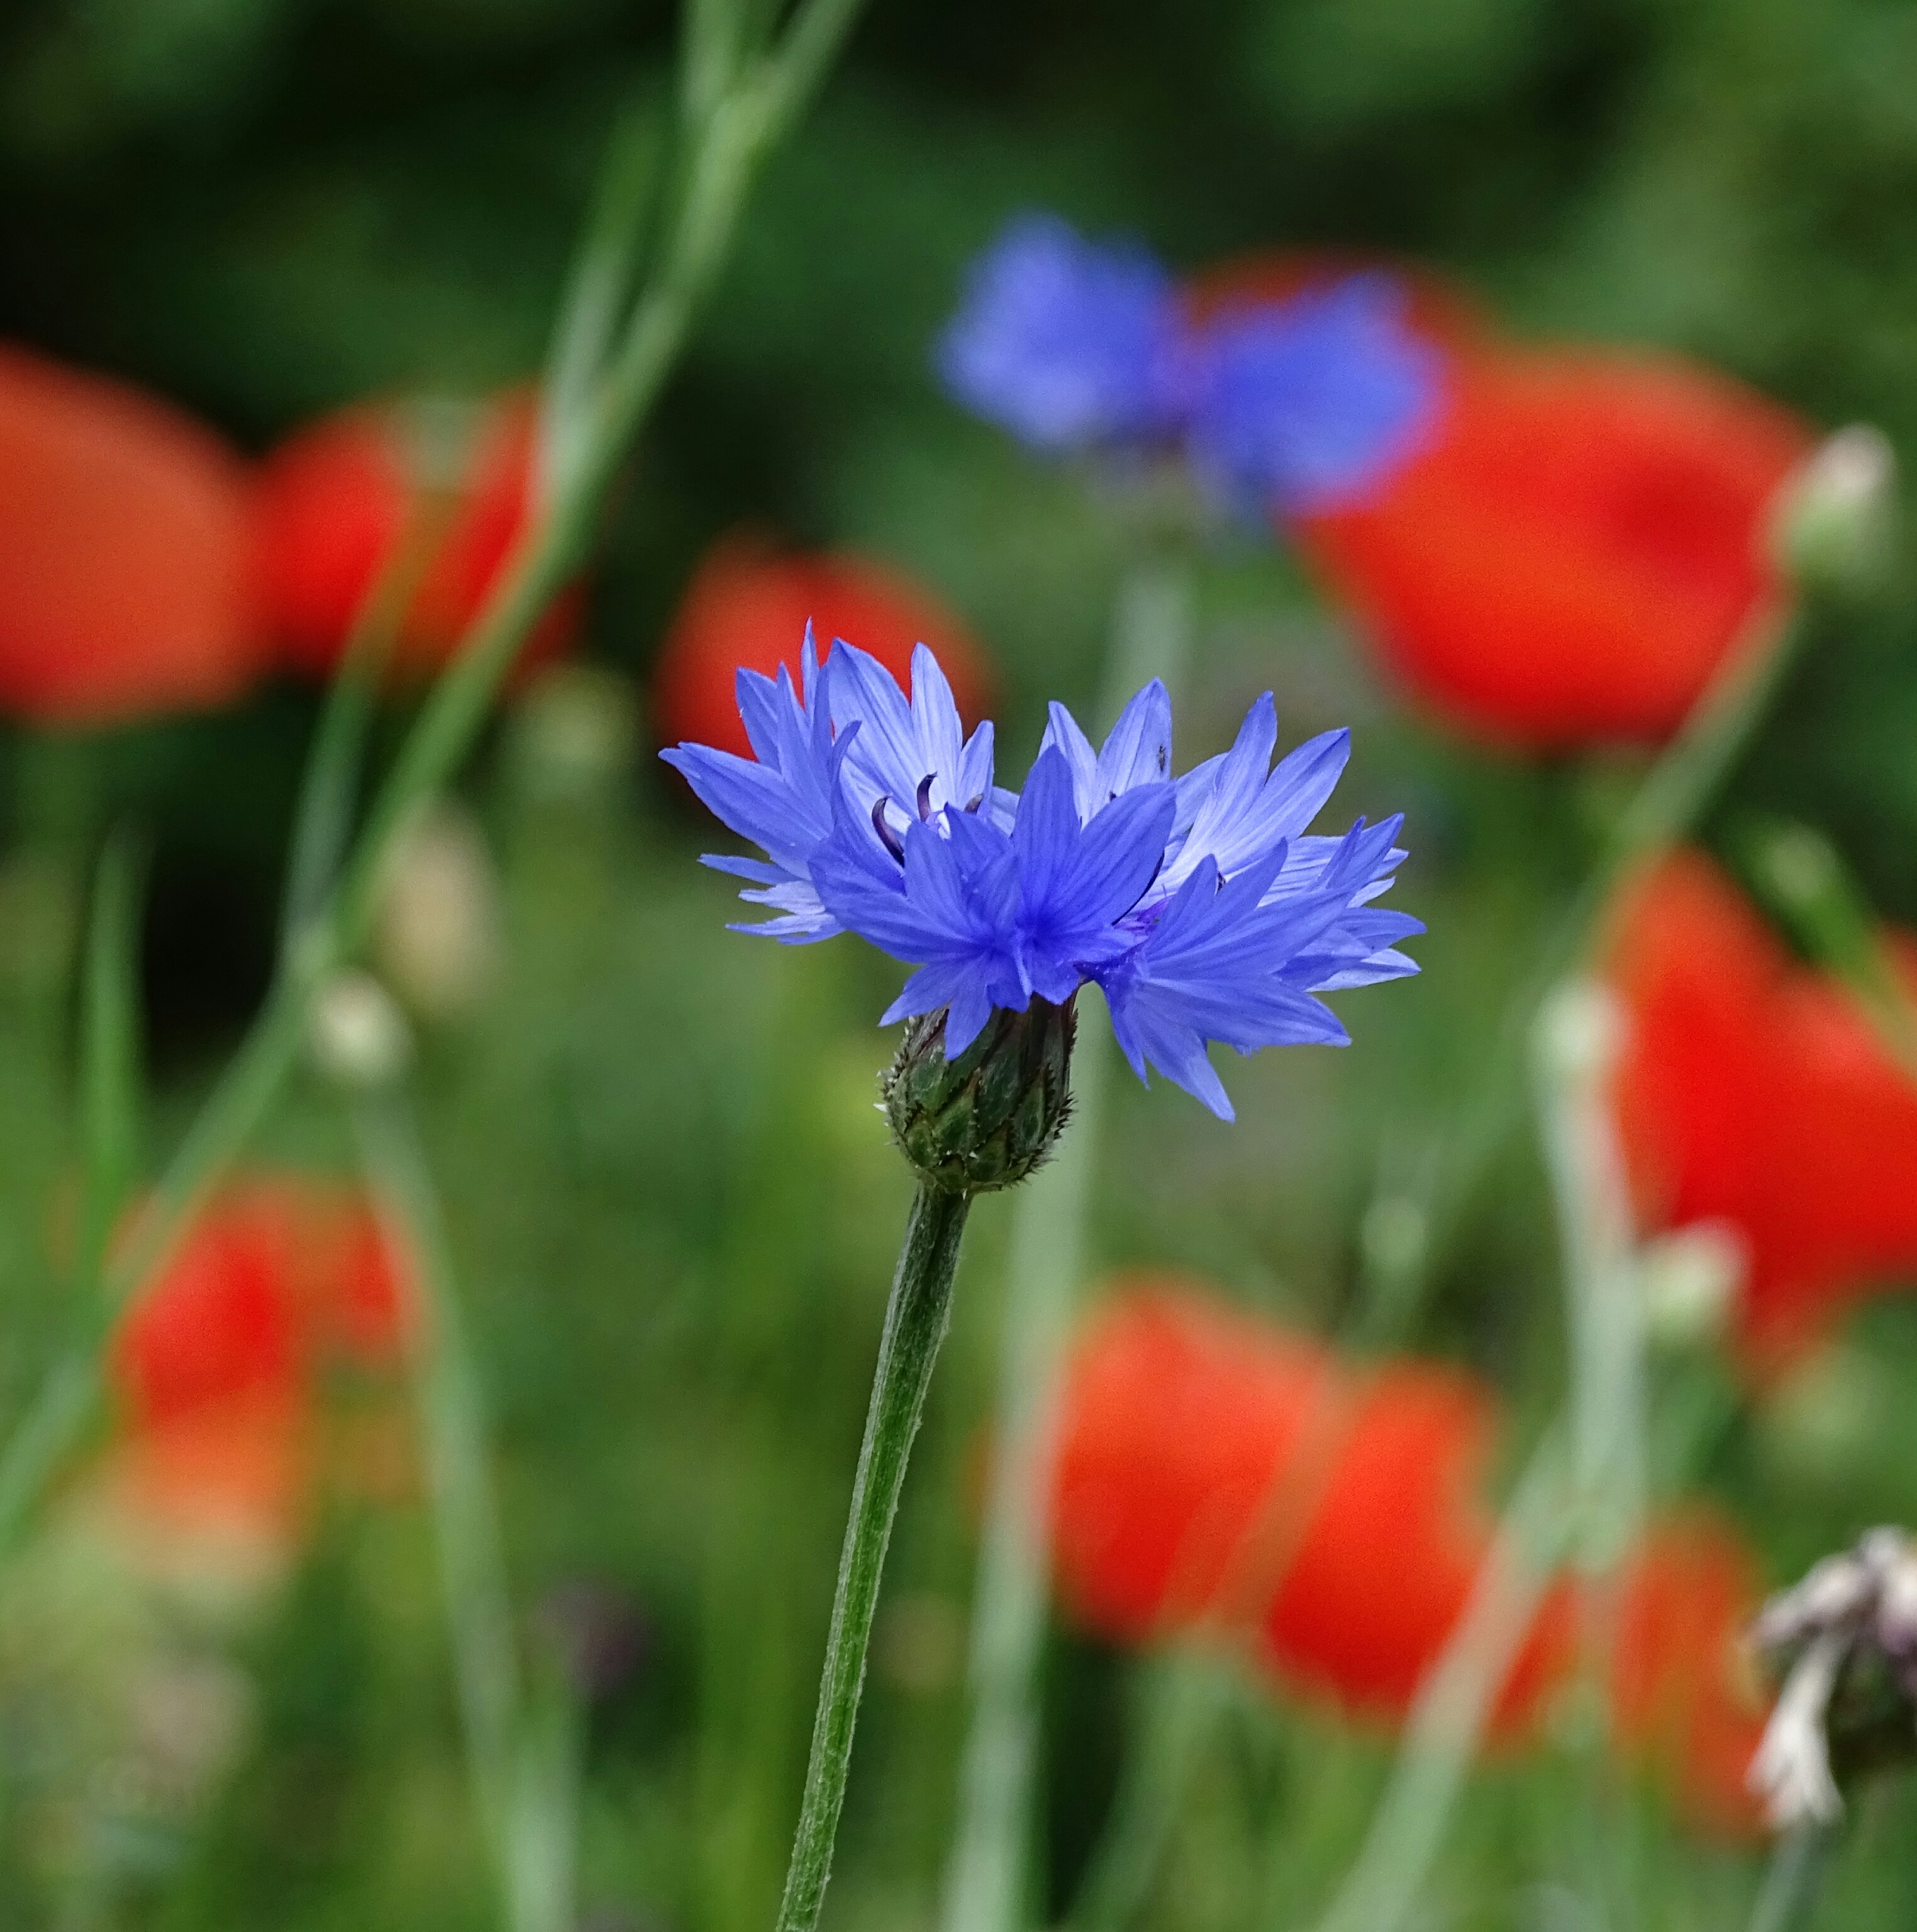
plant, field, meadow, flower, petal, summer, herb, produce, flora, wild flower, blue flower, wildflower, cornflower, poppy, coquelicot, macro photography, flowering plant, annual plant, land plant